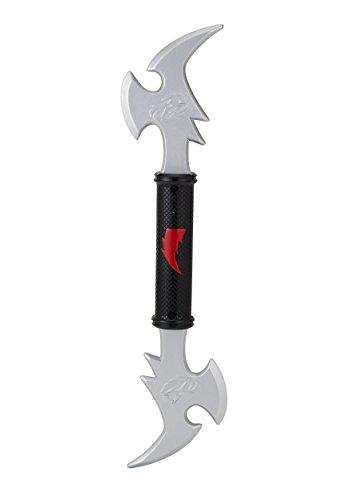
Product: Power Rangers Ninja Steel Training Gear - Double Dagger and Battle Axe
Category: Toys & Games | Toy Figures & Playsets | Action Figures
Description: Collect all the Power Ranger Ninja Steel training gear.
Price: $4.95
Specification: ProductDimensions:1x4.8x11.5inches|ItemWeight:6.1ounces|ShippingWeight:6.1ounces(Viewshippingratesandpolicies)|DomesticShipping:ItemcanbeshippedwithinU.S.|InternationalShipping:Thisitemisnoteligibleforinternationalshipping.LearnMore|ASIN:B071NTQVW2|Itemmodelnumber:43565|Manufacturerrecommendedage:4months-8years